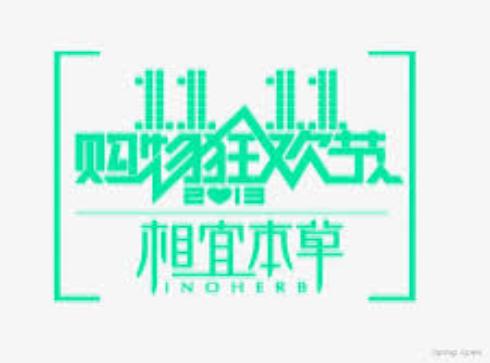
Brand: INOHERB-2
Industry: Necessities